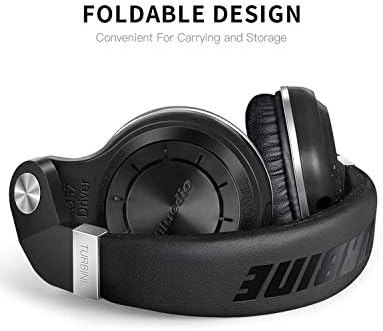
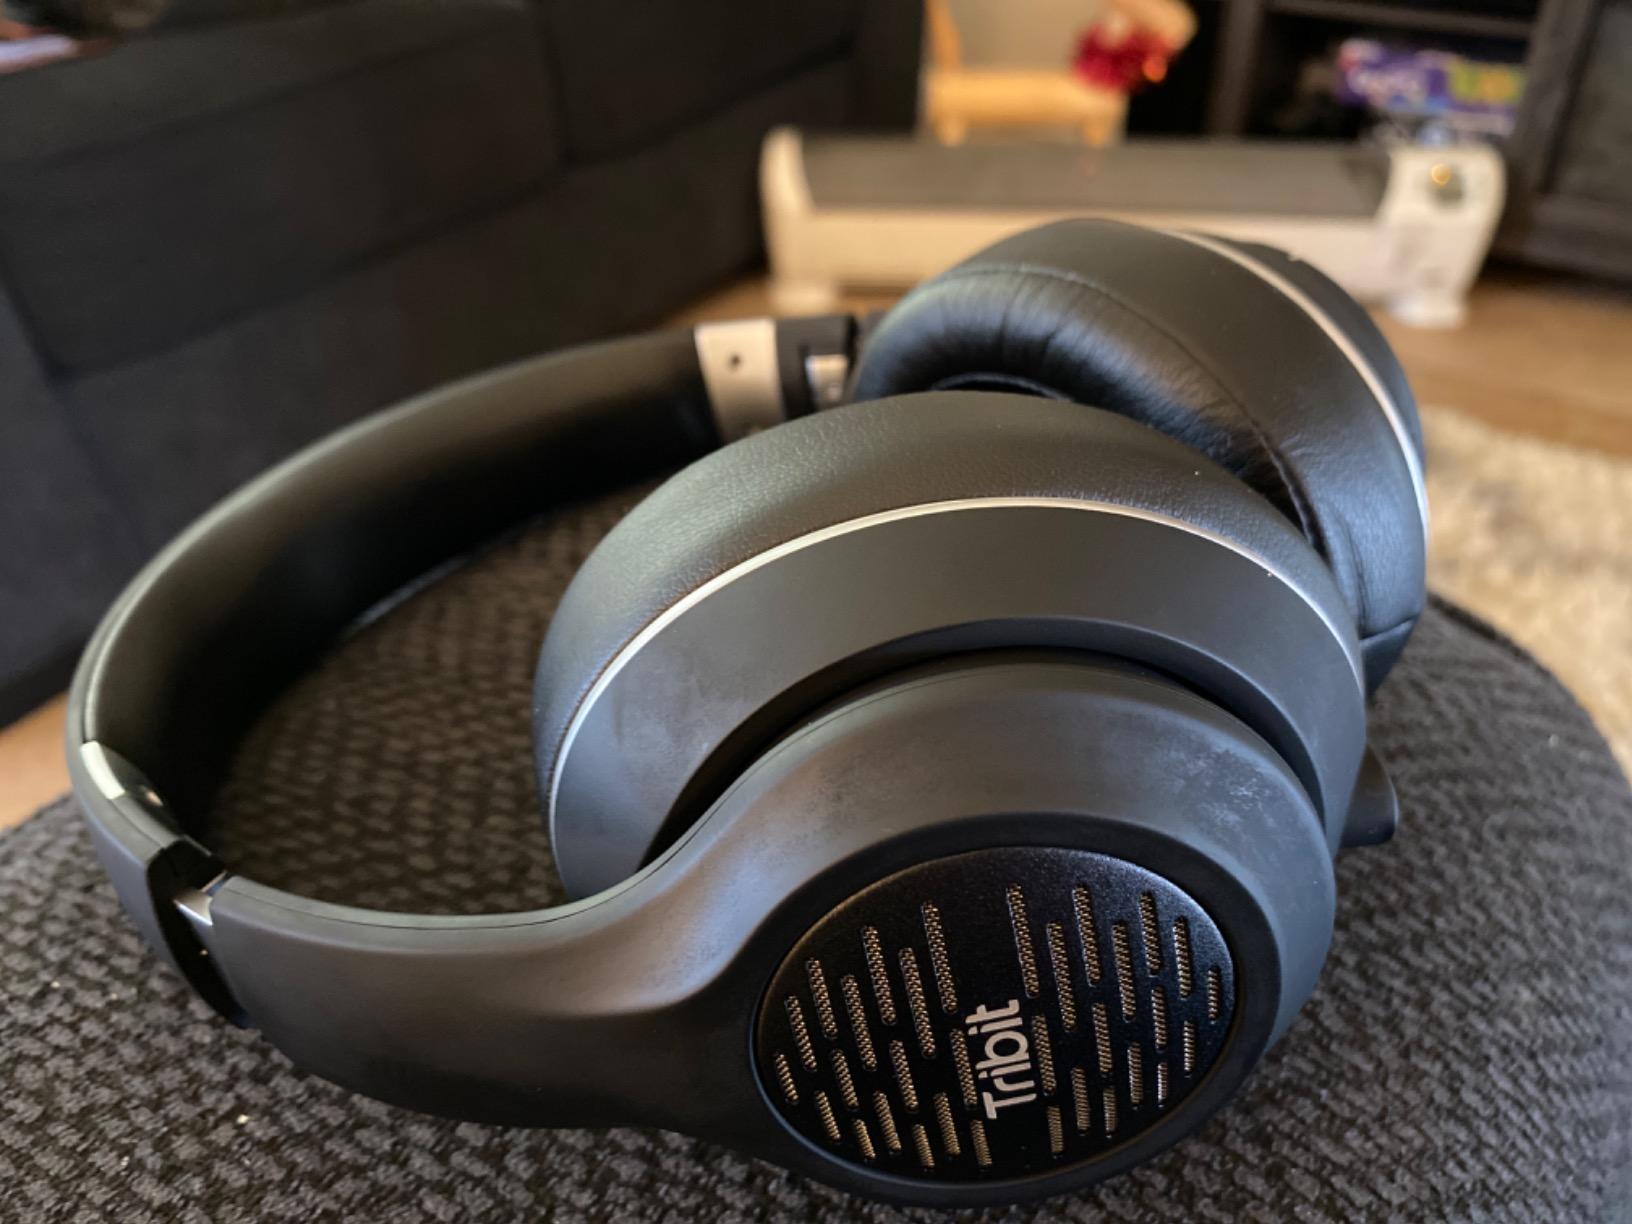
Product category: headphones
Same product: no